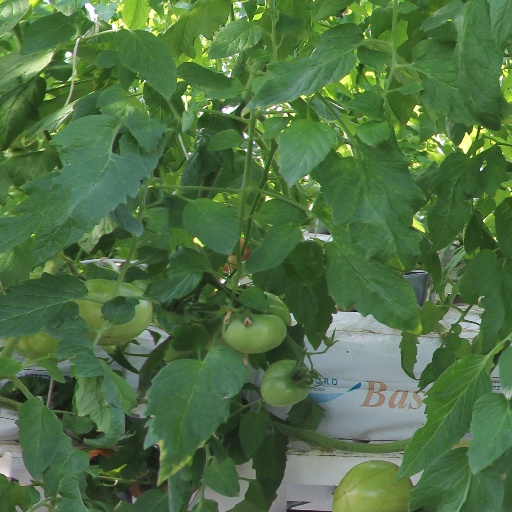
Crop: tomato